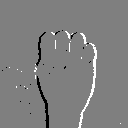
ASL letter: m